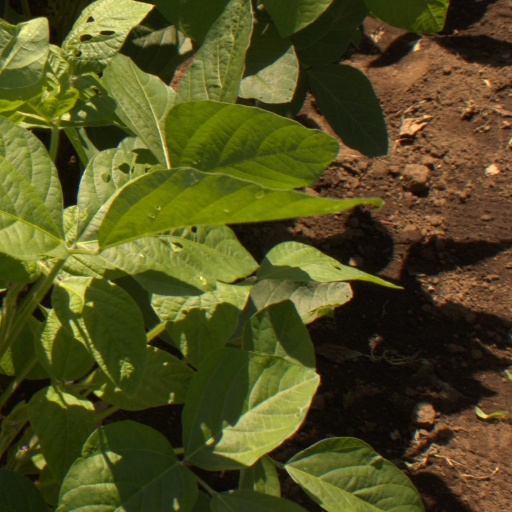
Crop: soybean